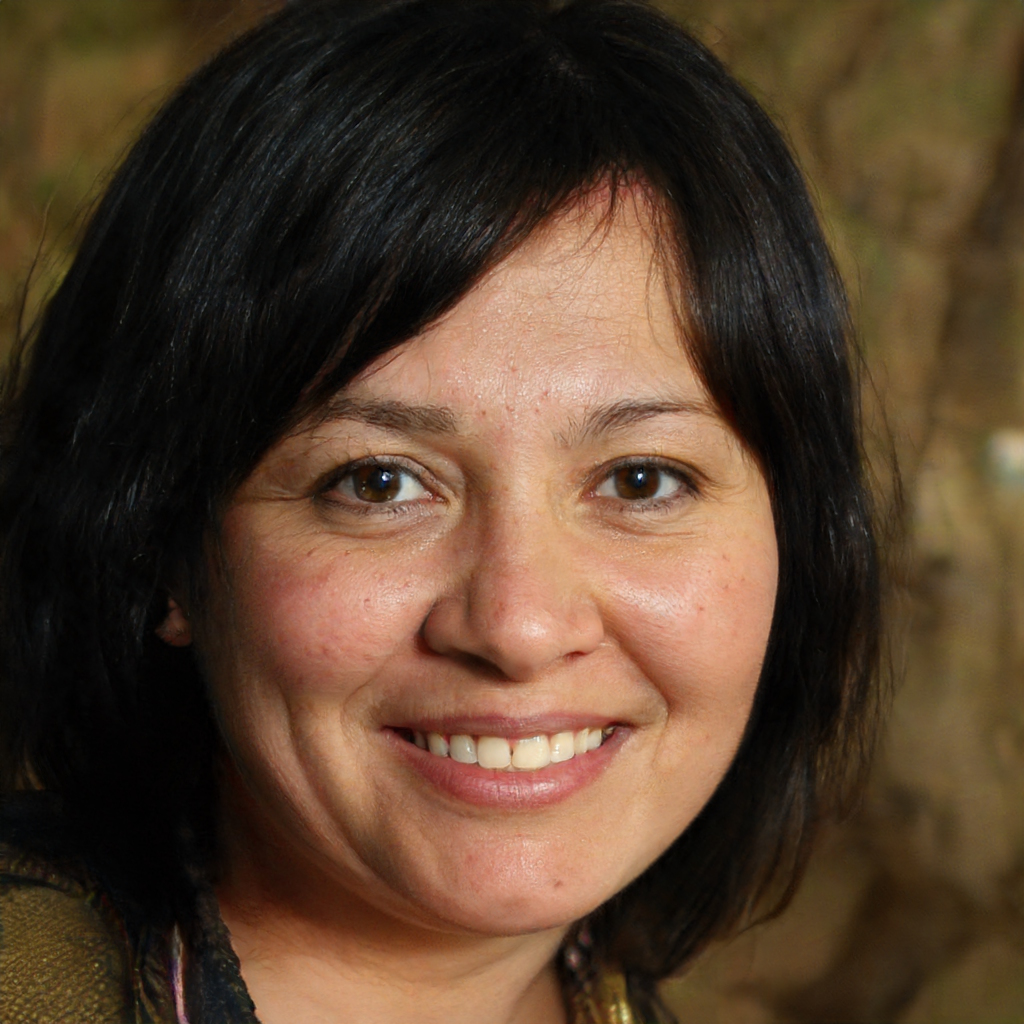
Gender: Female